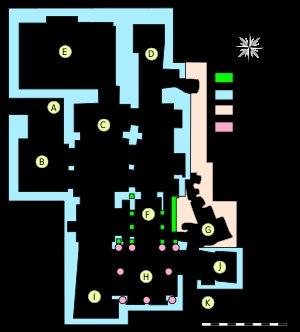
L’abbaye Saint-Victor de Marseille a été fondée au Vᵉ siècle par Jean Cassien, à proximité des tombes de martyrs de Marseille, parmi lesquels saint Victor de Marseille, qui lui donna son nom. L'abbaye prit une importance considérable au tournant du premier millénaire par son rayonnement dans toute la Provence. L'un de ses abbés, Guillaume de Grimoard, fut élu pape en 1362 sous le nom d'Urbain V. À partir du XVᵉ siècle, l'abbaye entama un déclin irrémédiable.